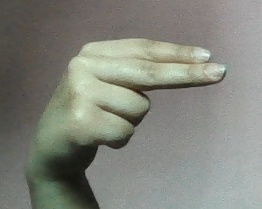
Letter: ain